Estonian Argentines

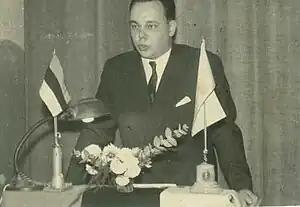
A speech at the Estonian Society of Argentina in Buenos Aires by Estonian immigrant Allan Soonets Kippasto.

In 1924, Estonians founded ""The Estonian Society of Argentina"", i.e., much earlier than in other countries with a larger number of Estonians. At the end of the second decade of the 20th century there were about 3,000 Estonians in Argentina.